Nira Chamberlain

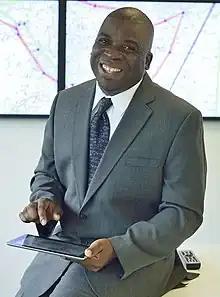
Professor Chamberlain in 2015

Nira Cyril Chamberlain (born 17 June 1969) is a British mathematician based in Birmingham, UK. He is a Principal Consultant at AtkinsRéalis.